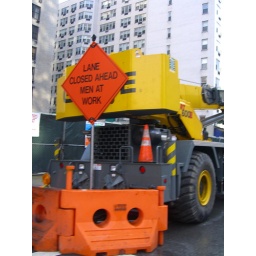
Always a bright orange sign in sight